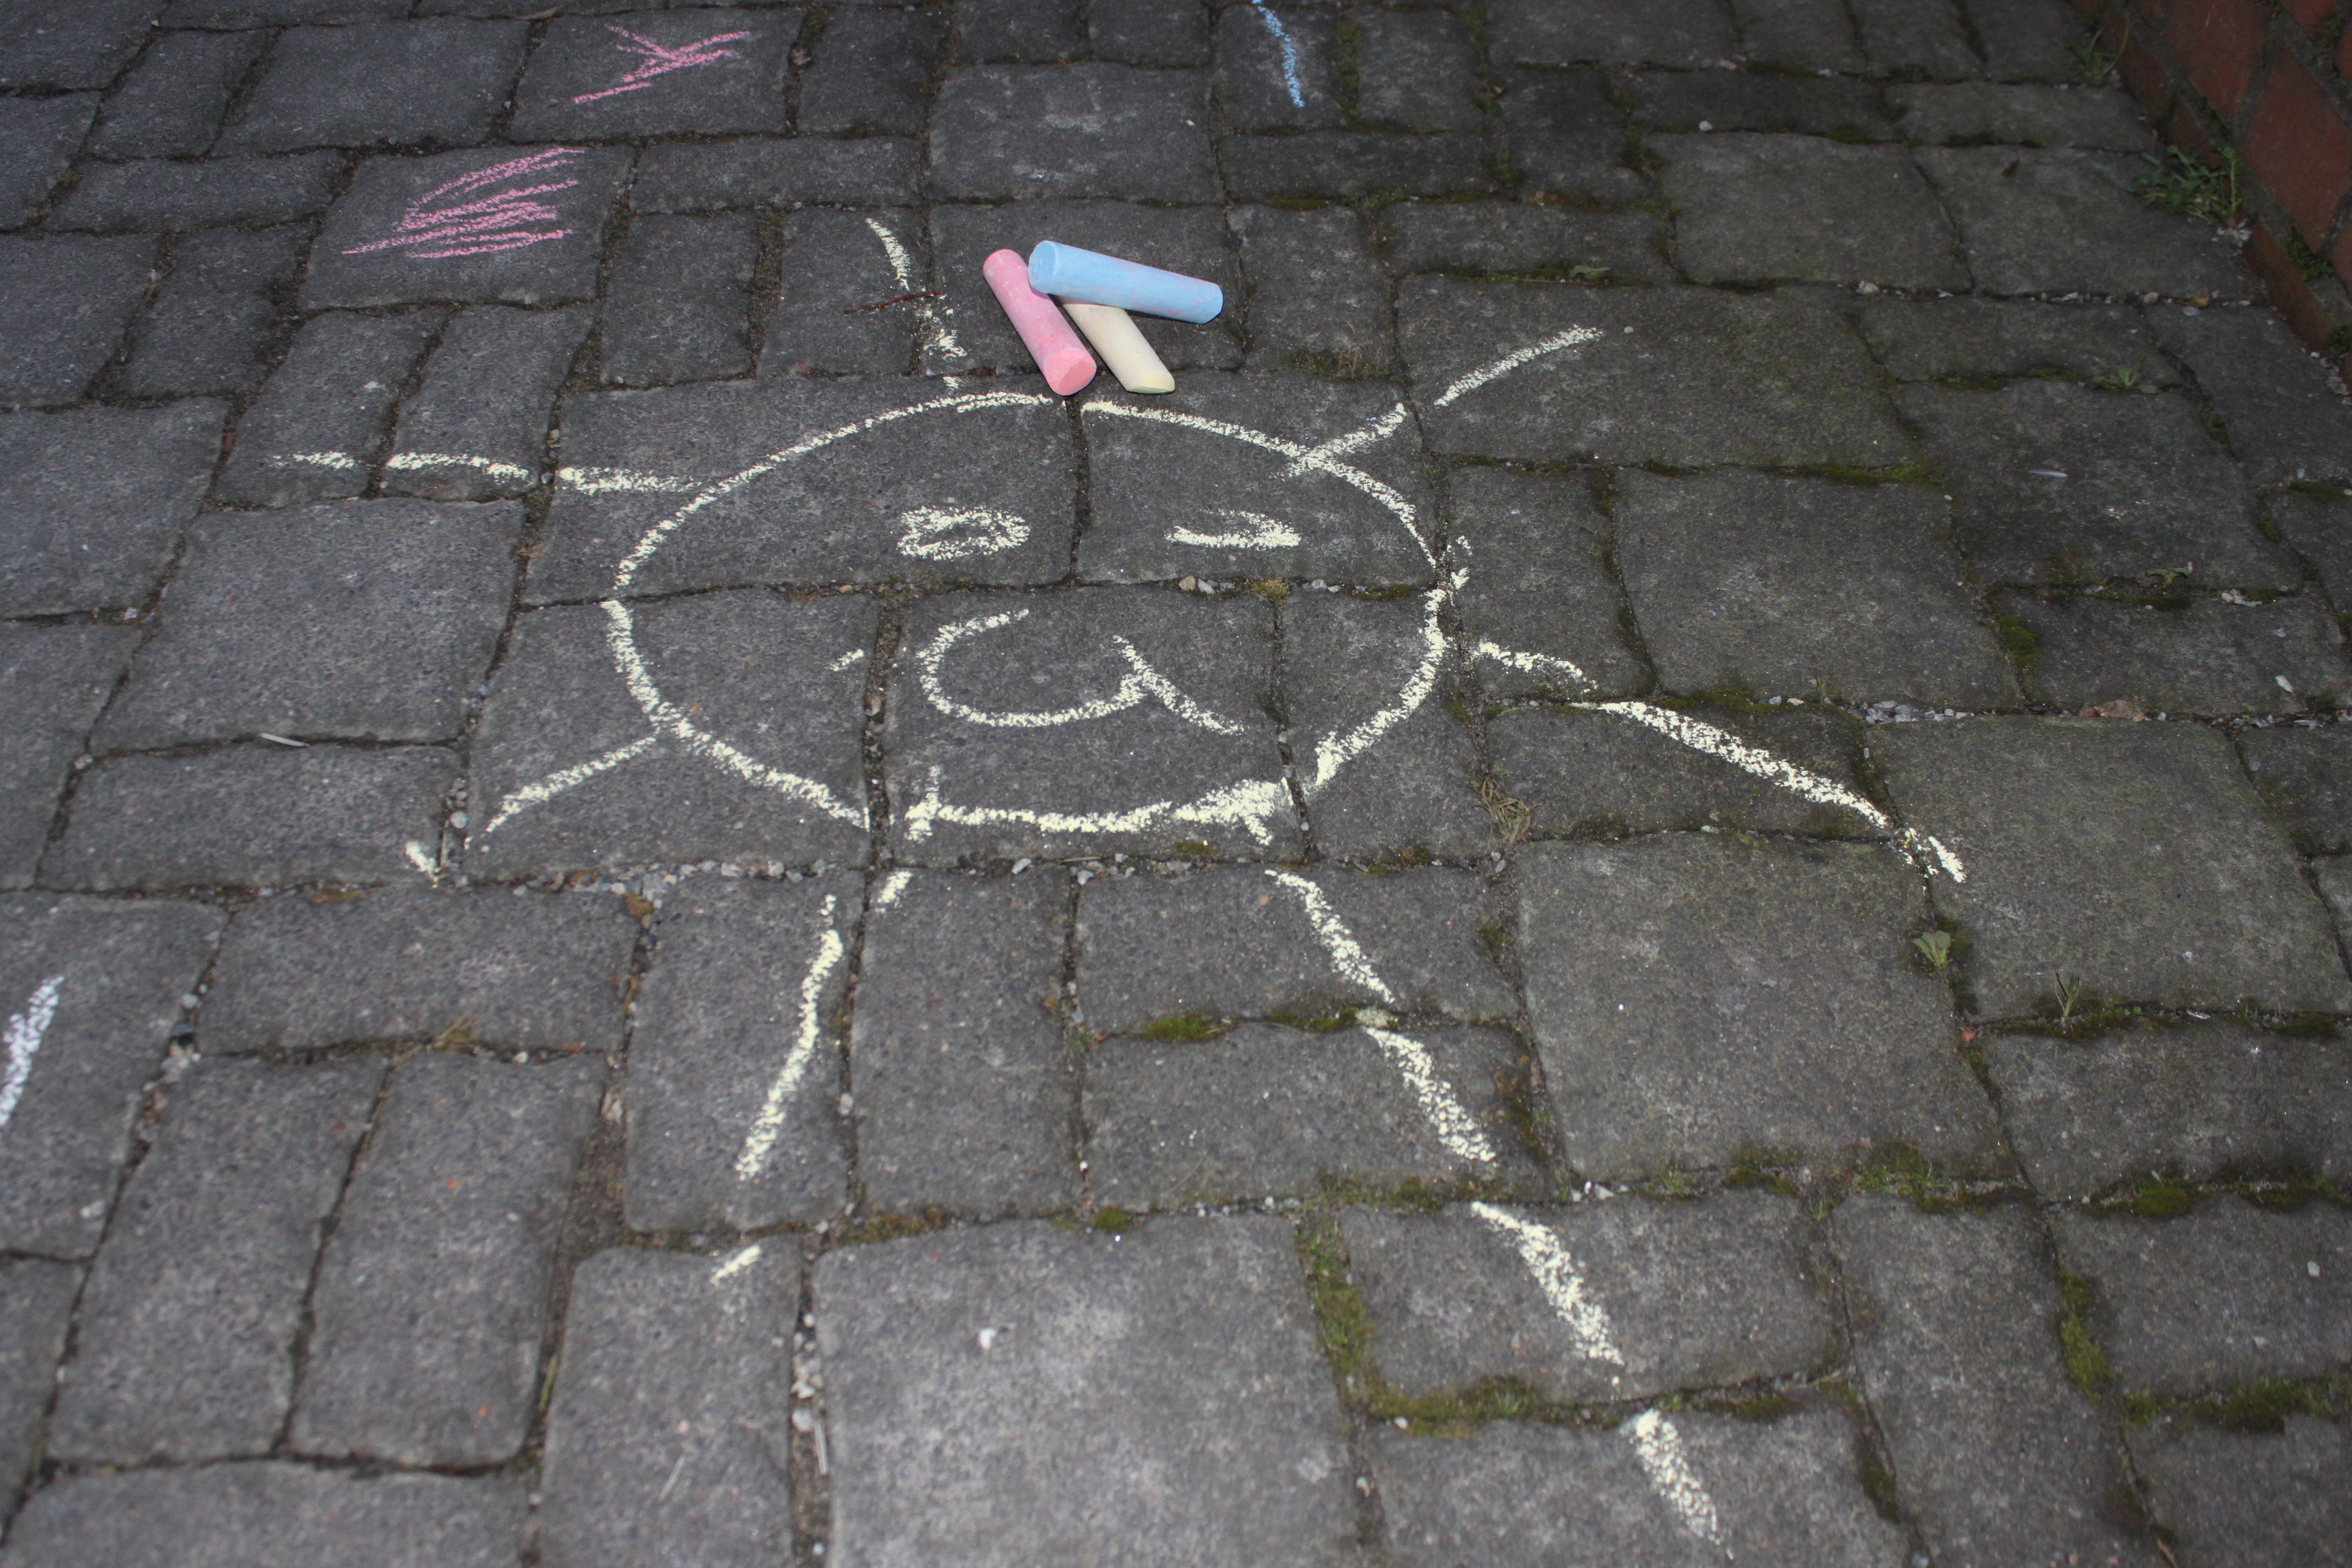
sun, road, sidewalk, floor, cobblestone, wall, asphalt, soil, yellow, lane, material, tire, children, drawing, chalk, street chalk, flooring, road surface, outdoor structure, automotive tire, flagstone, kreidezeichung